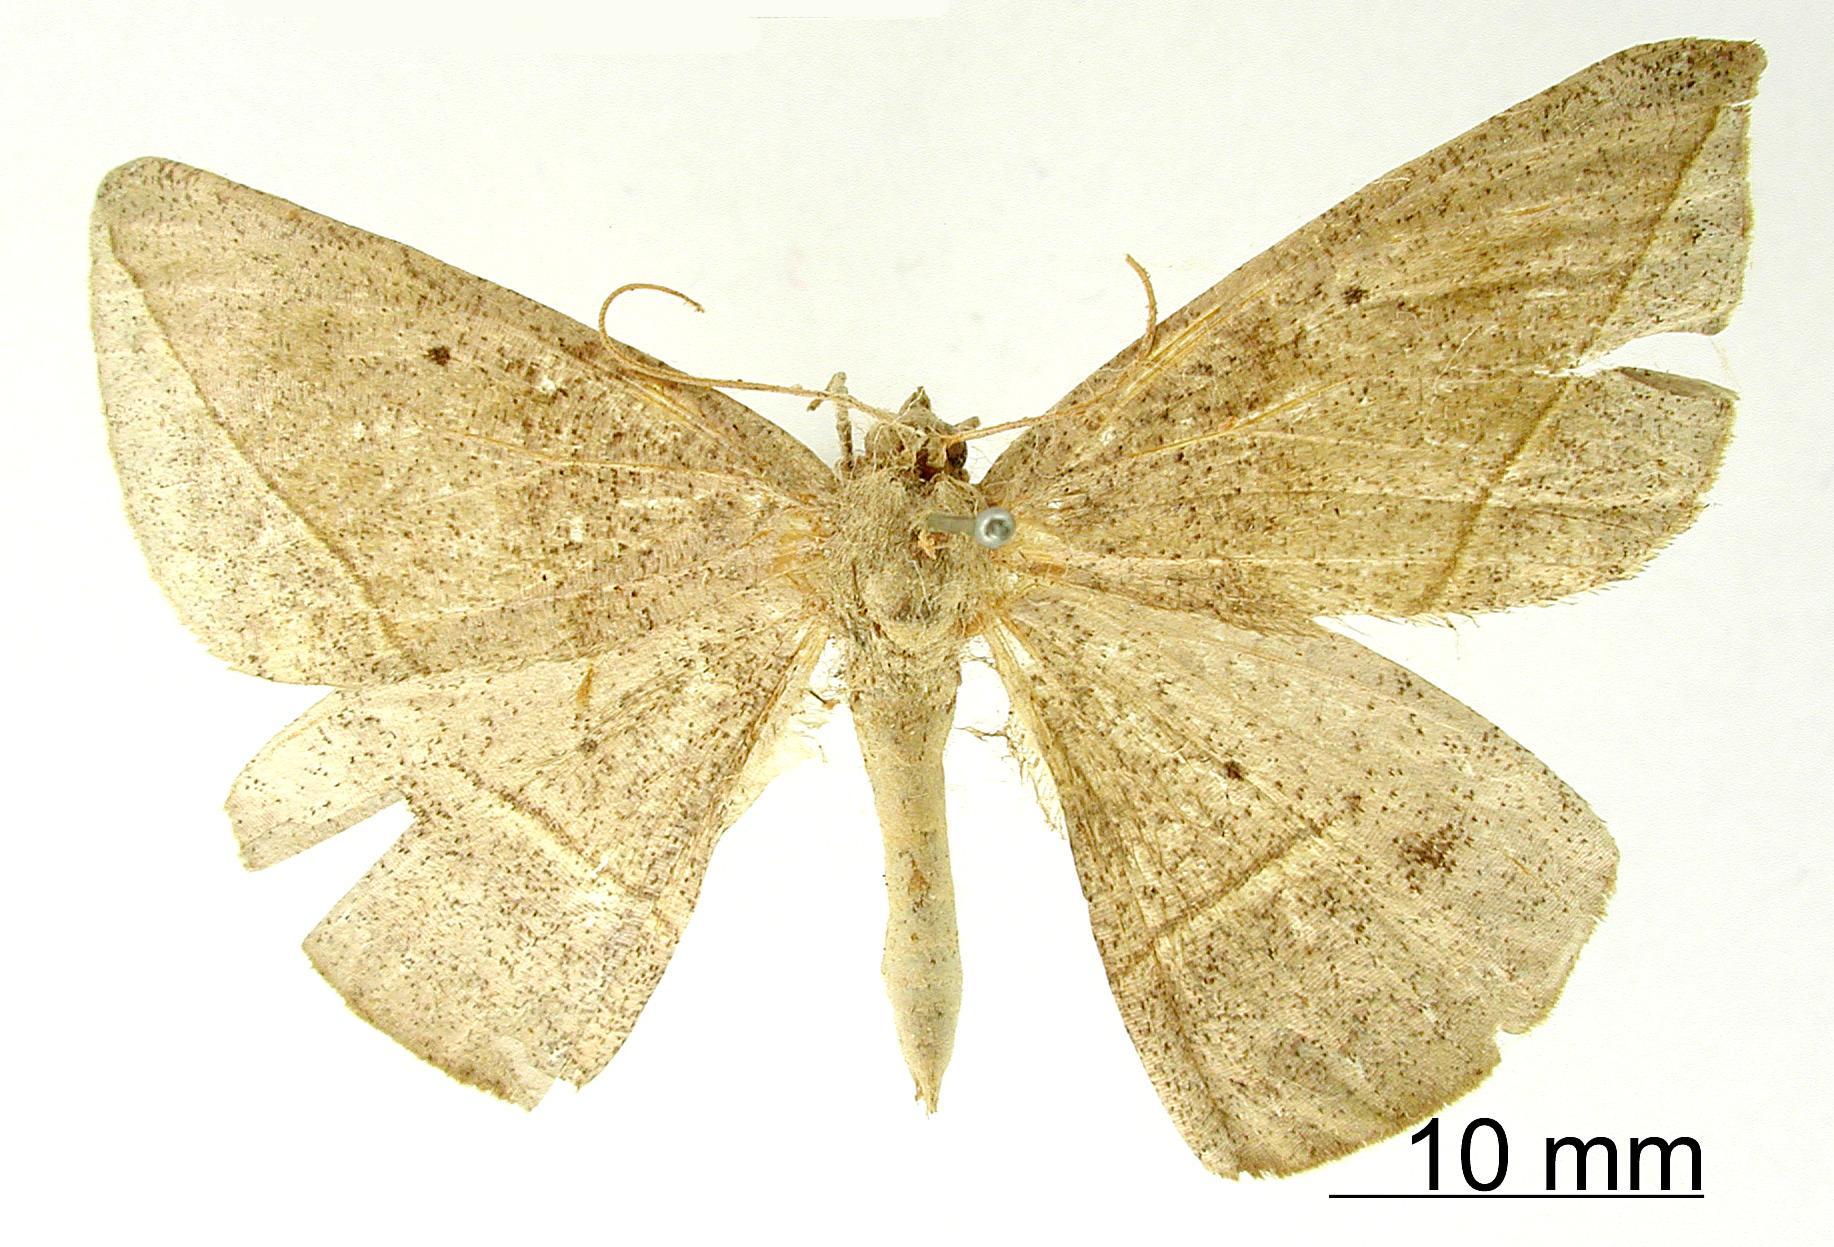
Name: Microgonia diluta
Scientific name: Microgonia diluta Dognin, 1904
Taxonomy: Animalia, Arthropoda, Insecta, Lepidoptera, Geometridae, Ennominae
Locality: Paraguay